Tingena aphrontis

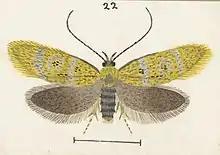
Illustration of "T. aphrontis" by George Hudson.

It is endemic to New Zealand and has been collected at Mount Arthur and at Arthur's pass at altitudes of between 3000 – 5000 ft.